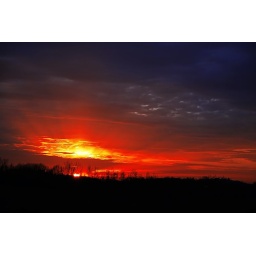
Same view from upper balcony again.:o)I likes the range of colours from black over yellow to purple